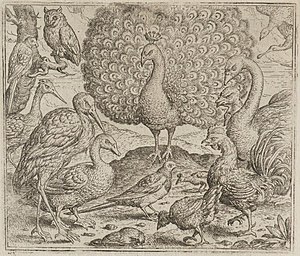
Marcus Gheeraerts den Ældre
Paeu ende Acxtere [Påfuglen og Alliken]. Fabelillustration fra De warachtighe fabulen der dieren, Brygge 1567
Marcus Gheeraerts den Ældre var en flamsk grafiker og maler tilknyttet det engelske hof i den sidste halvdel af det 16. århundrede. Han er bedst kendt som kunstneren bag 1567-udgaven af Æsops fabler.